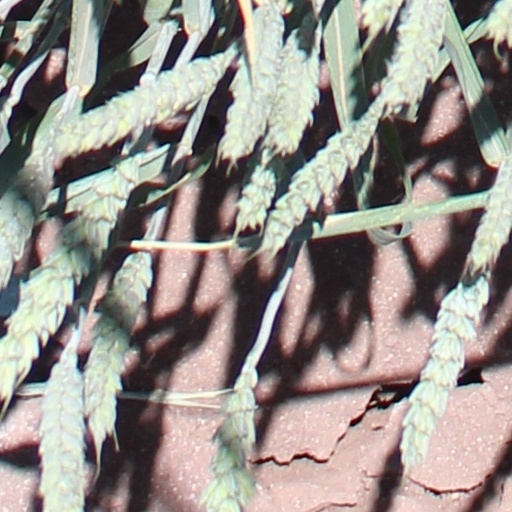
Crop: wheat